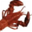
Label: lobster